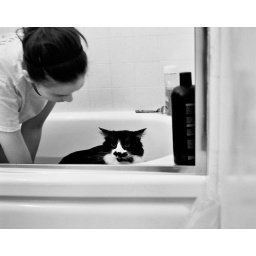
cat in a bath